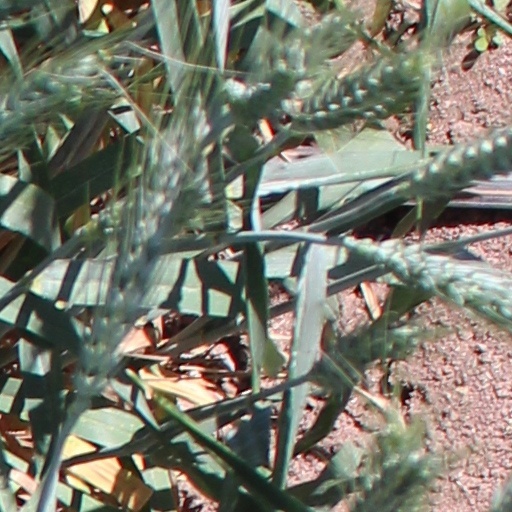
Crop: wheat